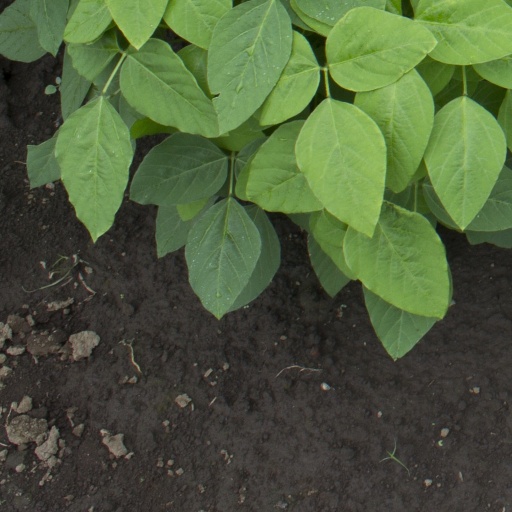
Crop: soybean